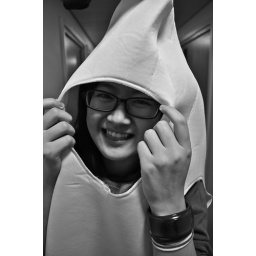
Chinese girl in a banana costume